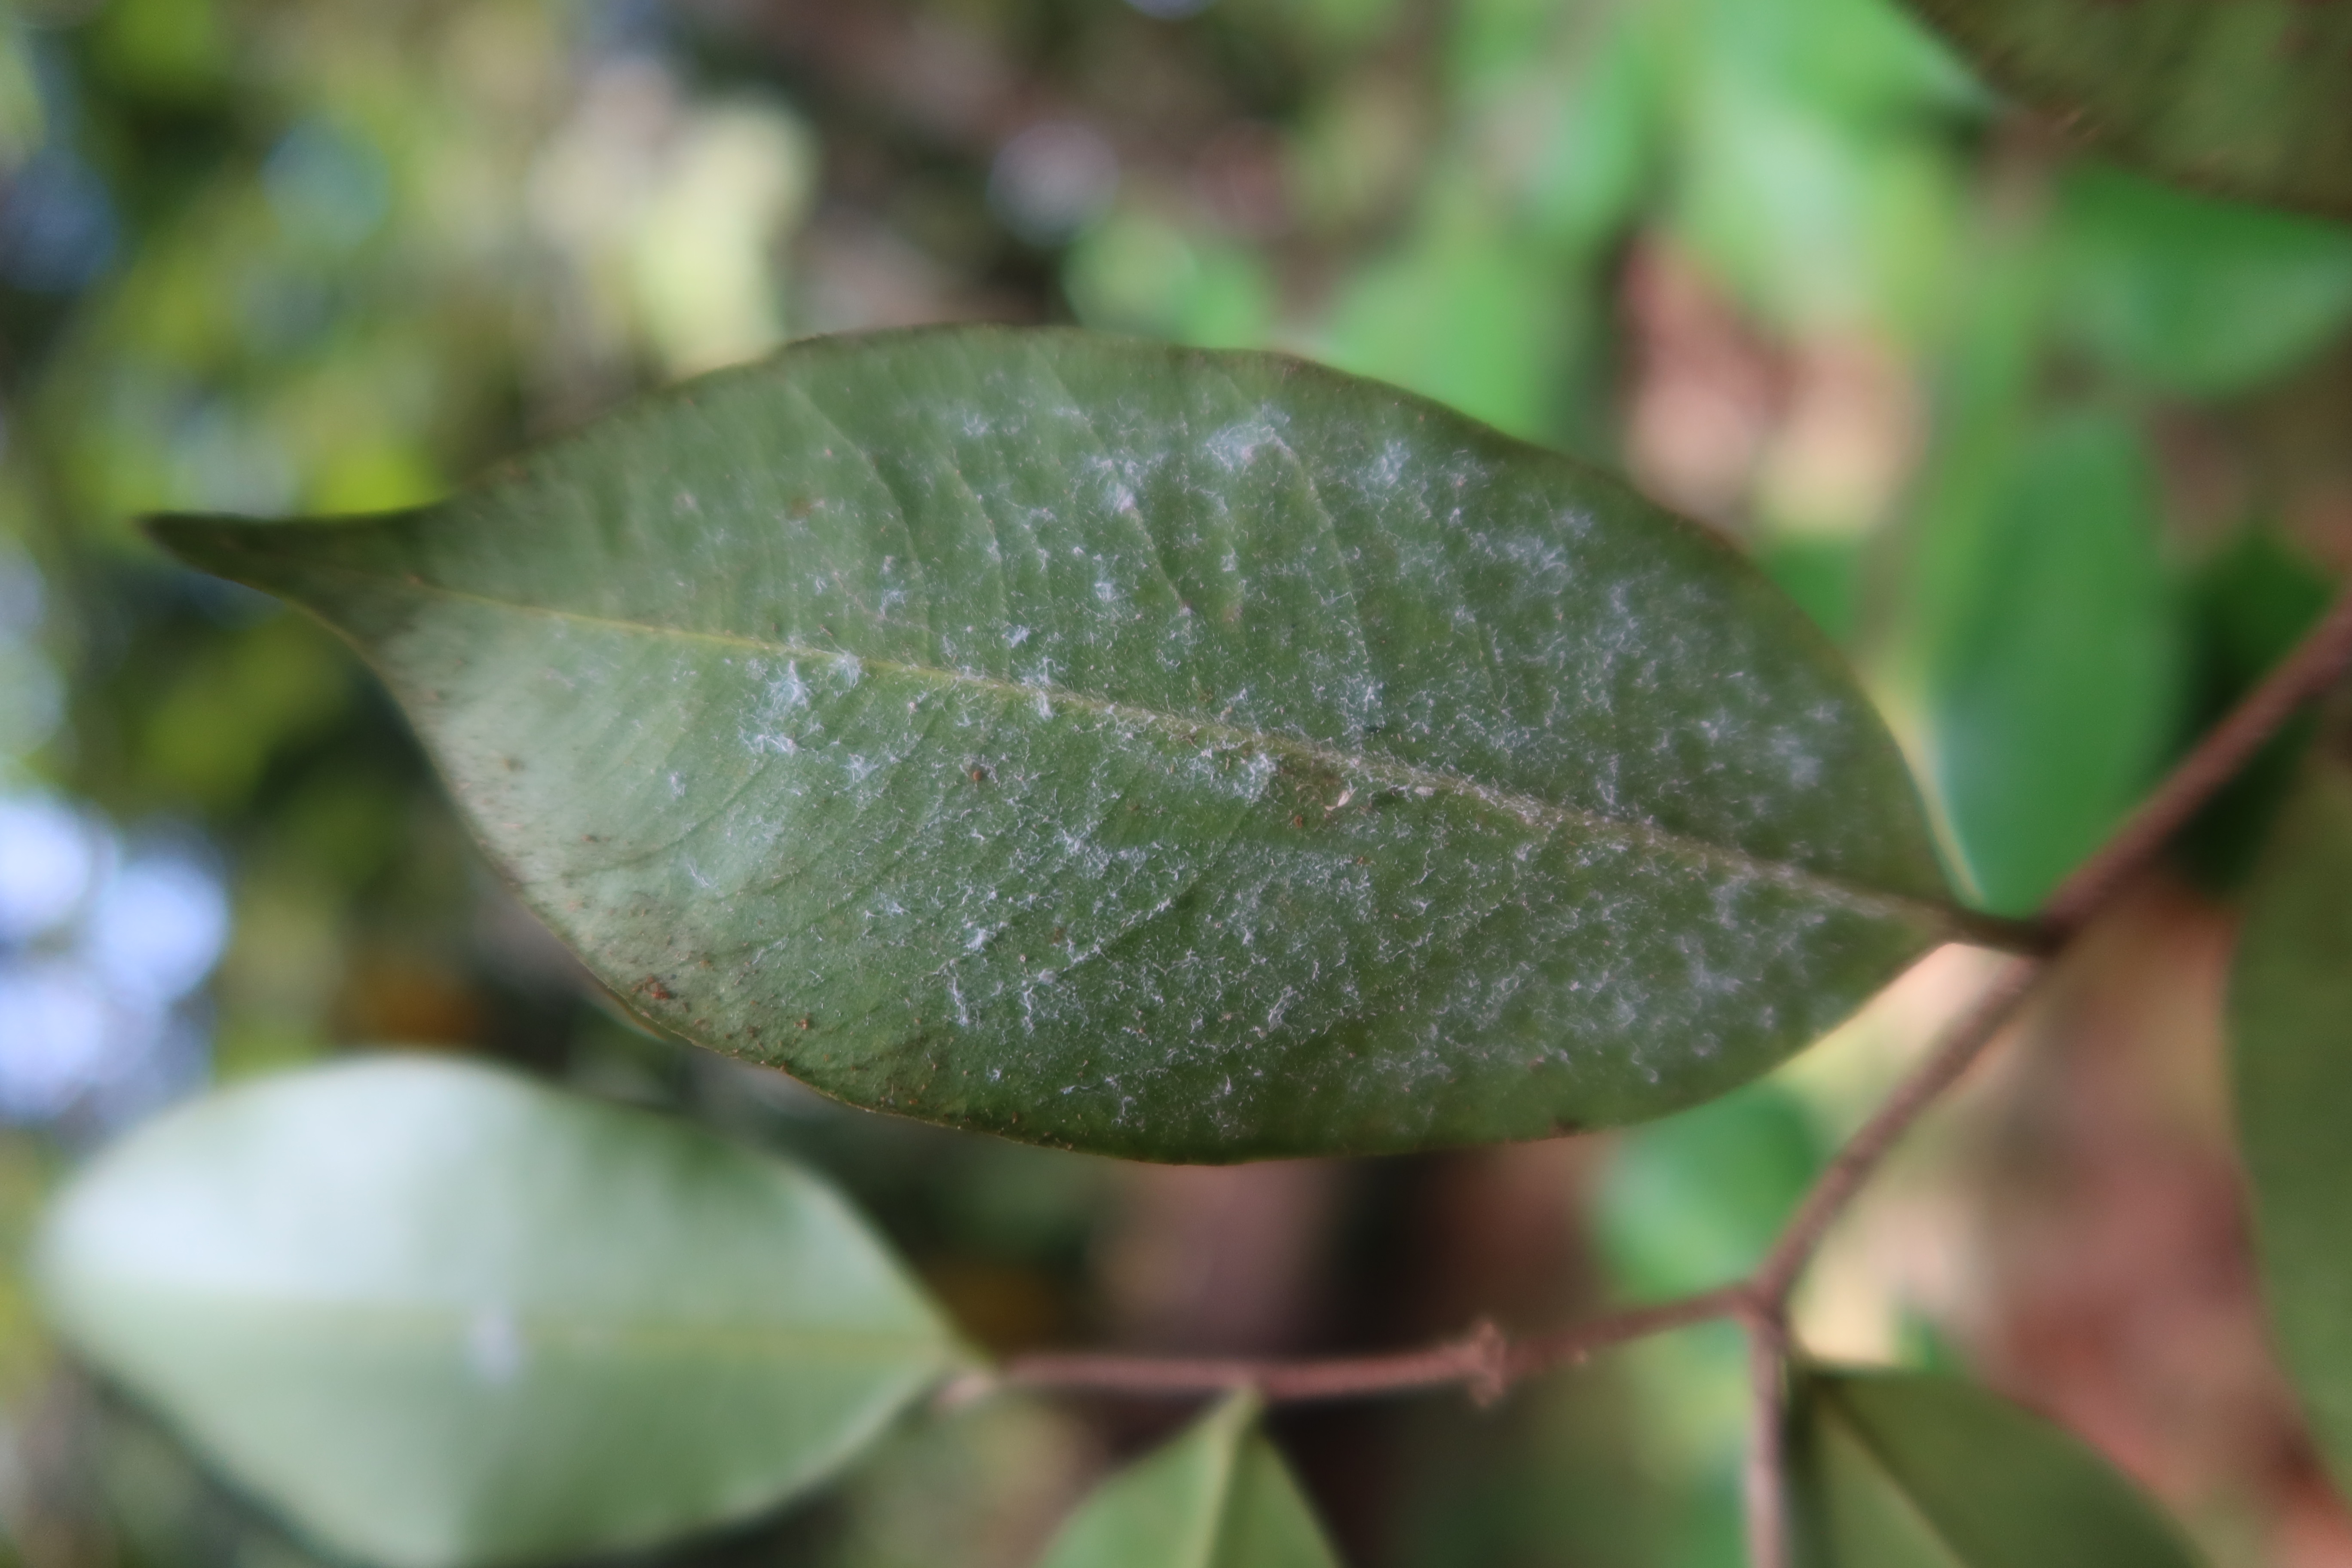
Label: Powdery mildew